Pearl circle

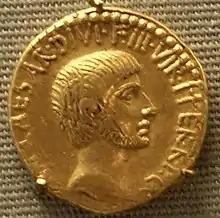
Roman "Aureus" (36 BC AD Z.) with incompletely embossed pearl circle

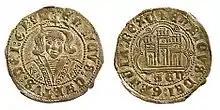
Castilian "Maravedi" (c 1475) with bead and reel

A pearl circle (also pearl rim or pearl ring; French "grènetis", German "Perlkreis", "Perlrand", "Perlreif") is a circular arrangement of fine, raised points or "pearls" on the edge of coins; it also sometimes appears in round or oval frames. It can be considered a relative or subsidiary form of the bead and reel motif.